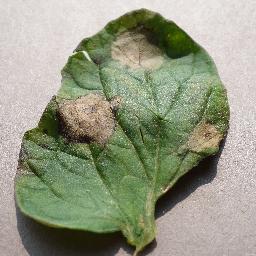
Label: Tomato___Late_blight